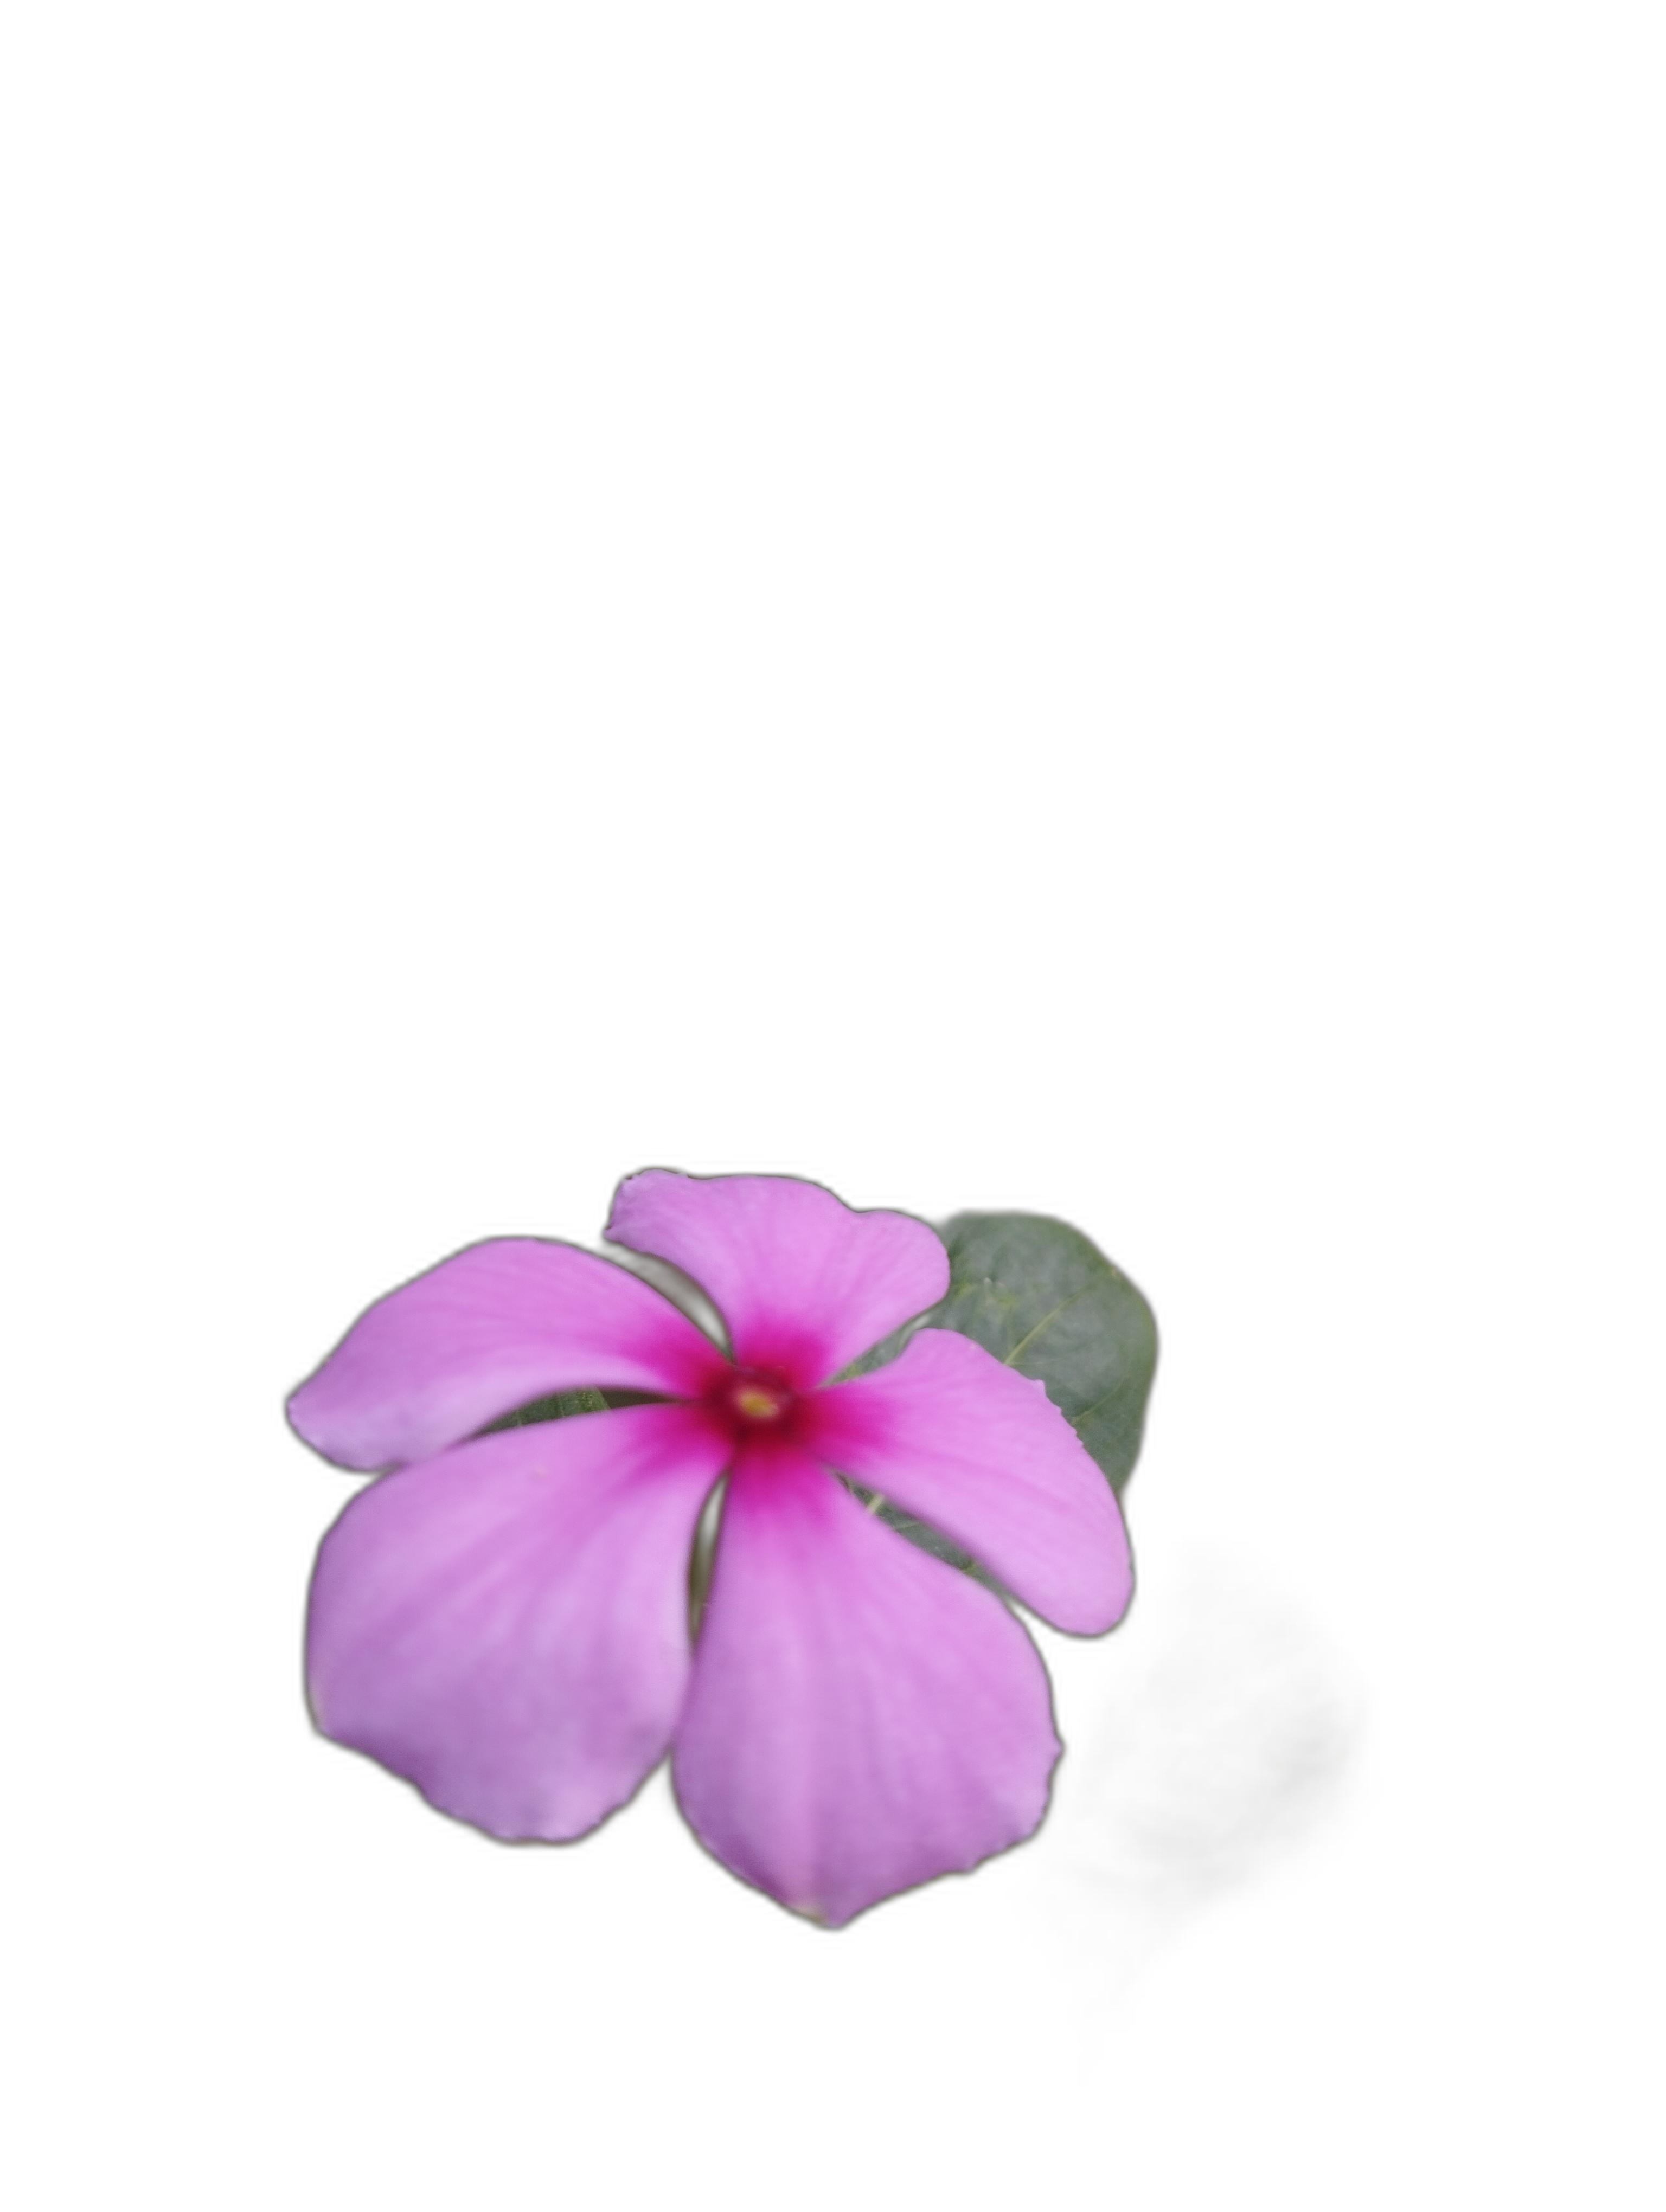
Label: Madagascar periwinkle